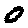
Label: 0